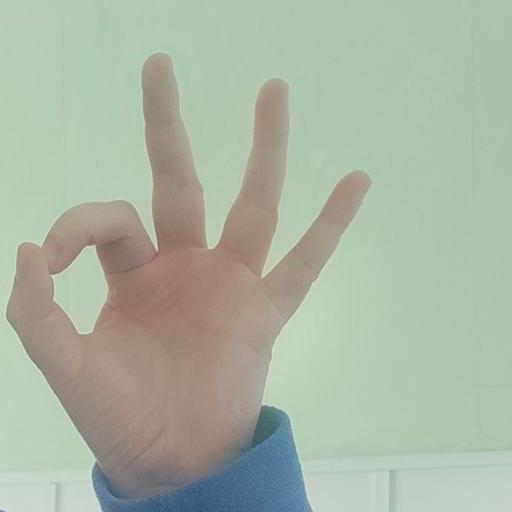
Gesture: ok